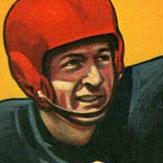
Age: 23